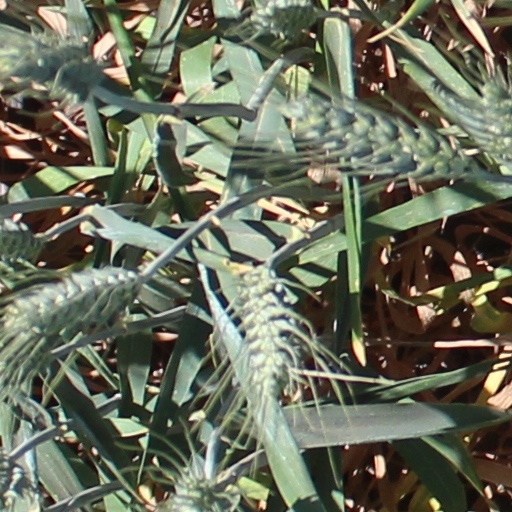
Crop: wheat